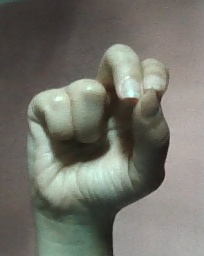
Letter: gaaf